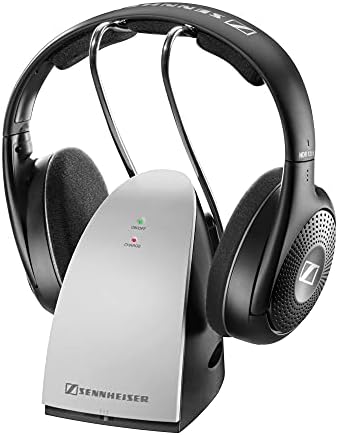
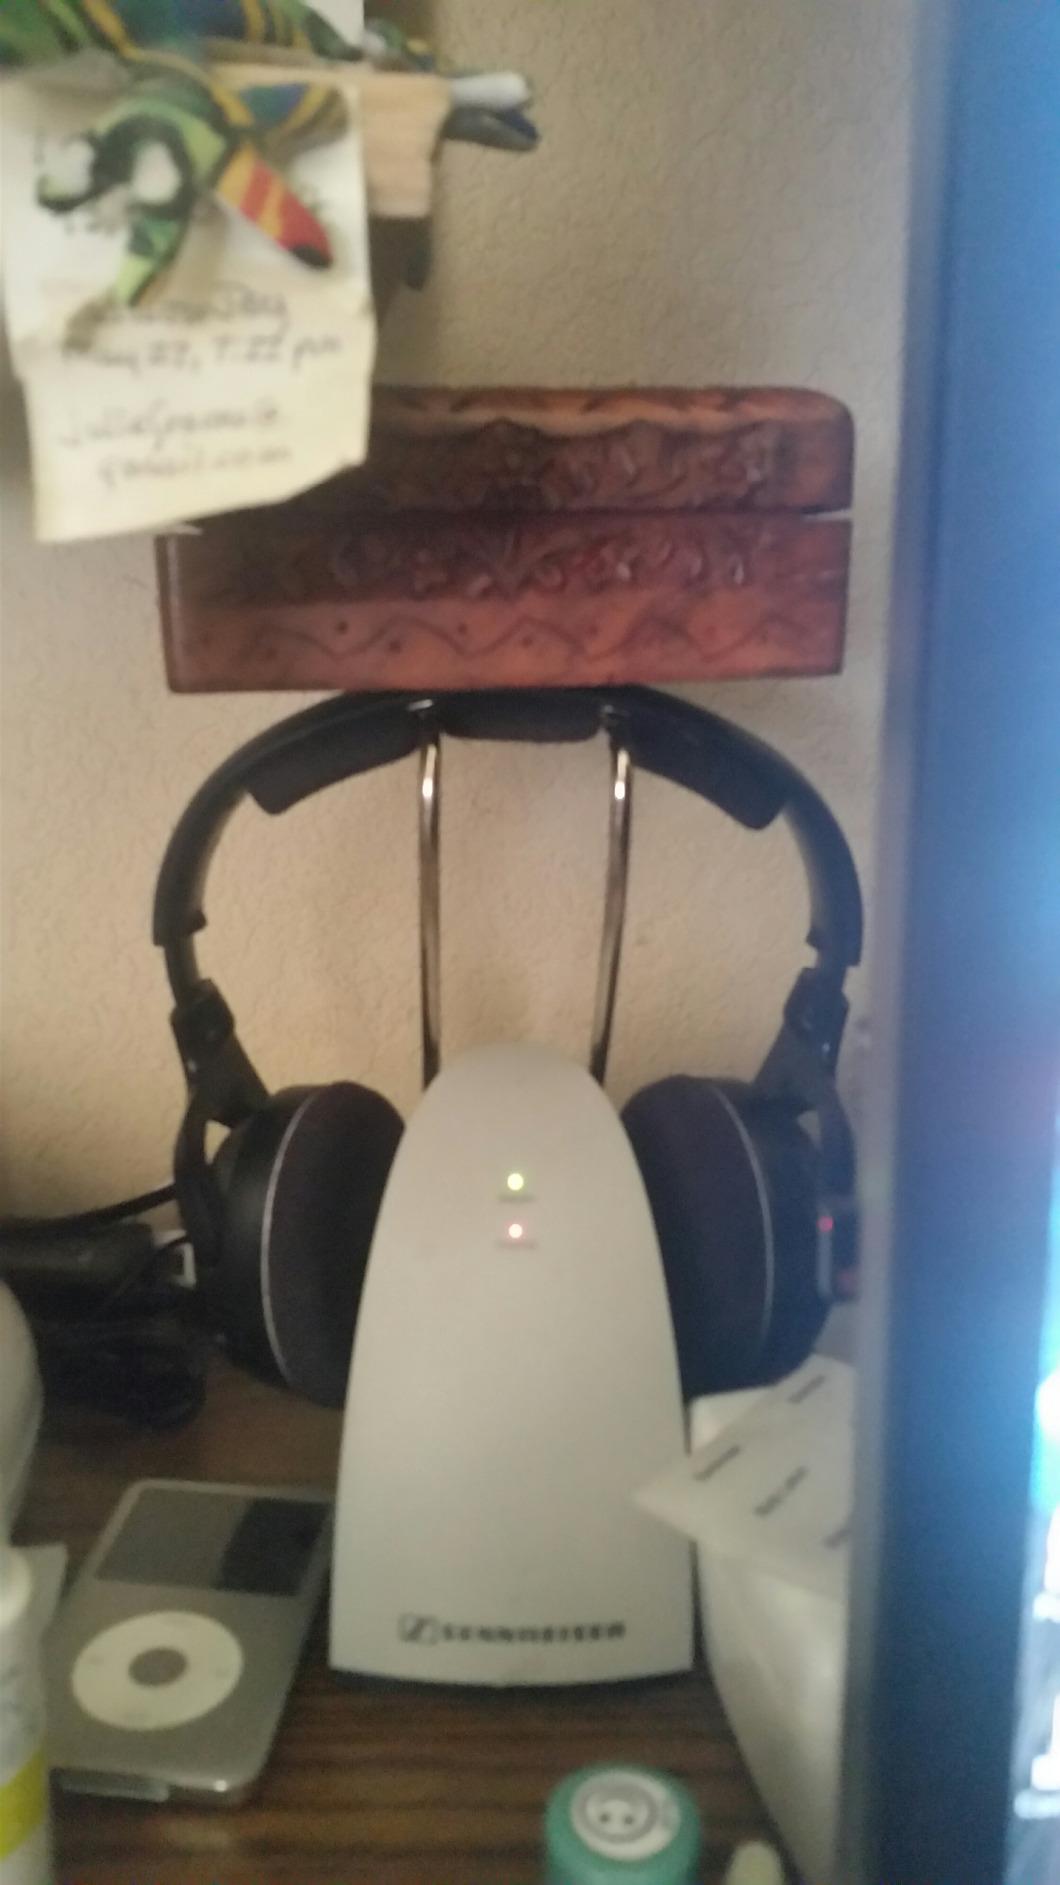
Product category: headphones
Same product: yes